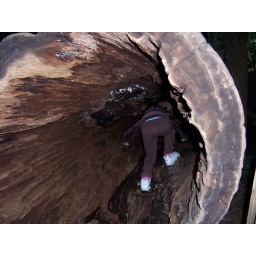
Little girl in a tree trunk